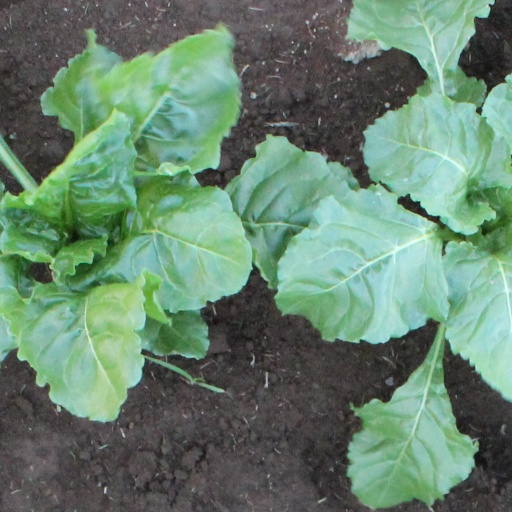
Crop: sugar beet